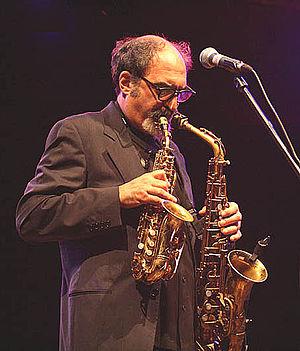
The Jazz Passengers est un groupe américain de jazz créé en 1987 par le saxophoniste Roy Nathanson et le tromboniste Curtis Fowlkes.